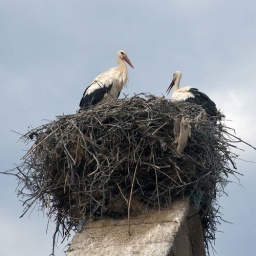
A stork's nest built on top of a church tower in Idanha-a-Velha.